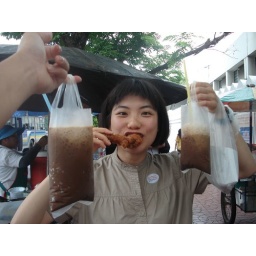
fried chicken and thai iced coffees in a bag